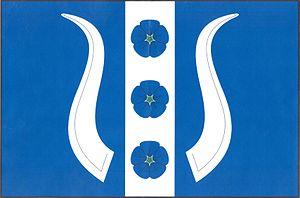
Lhota u Olešnice est une commune du district de Blansko, dans la région de Moravie-du-Sud, en Tchéquie. Sa population s'élevait à 39 habitants en 2017.